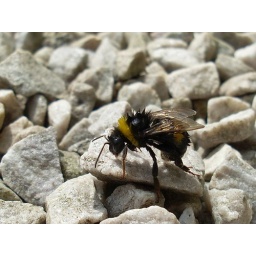
after nearly drowning in the cats' water bowl